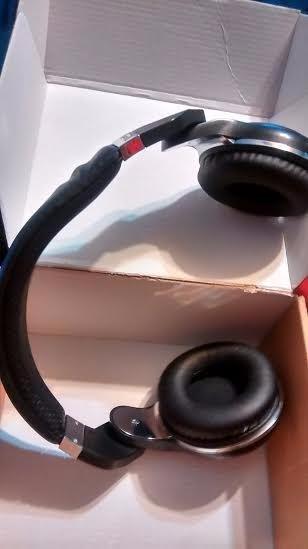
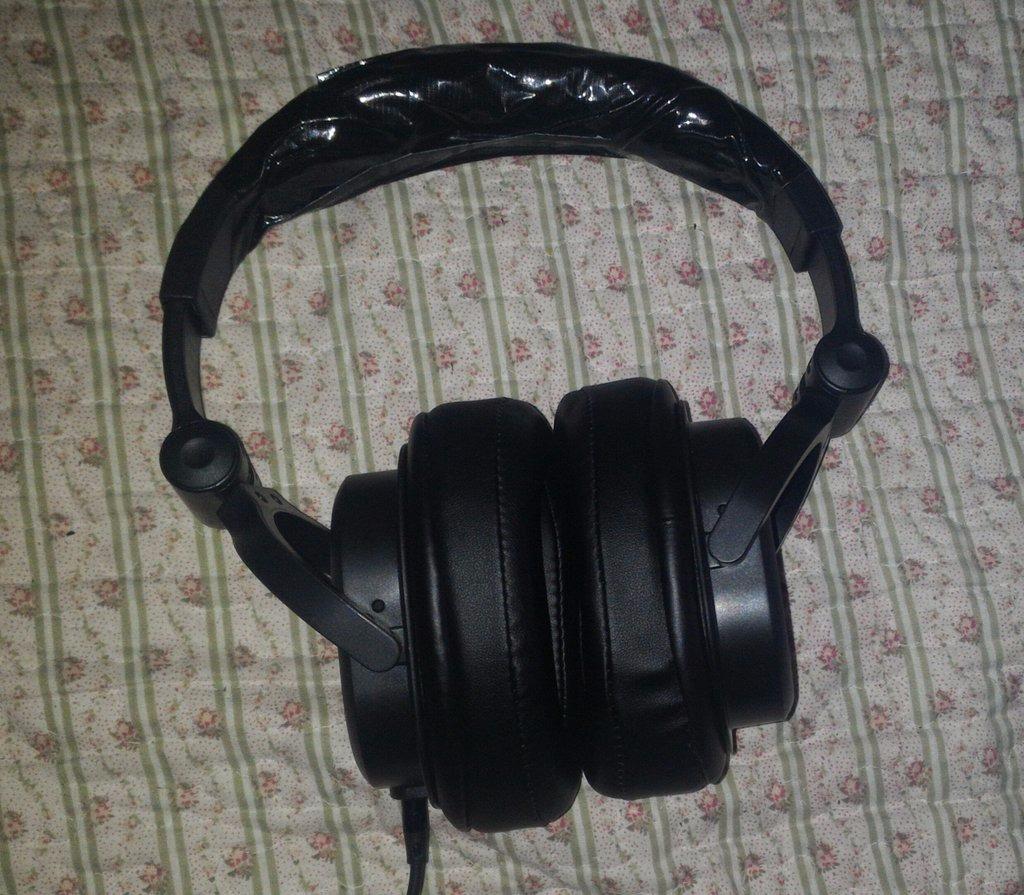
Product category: headphones
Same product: no